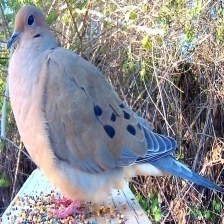
Species: MOURNING DOVE
Scientific name: ZENAIDA MACROURA